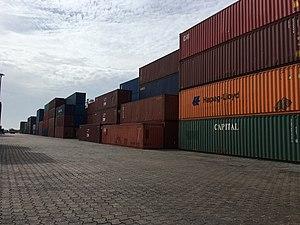
Conteneurs sur un terminal au Port Autonome de Cotonou
Le Port de Cotonou, est un port autonome béninois situé dans la ville de Cotonou. Seul port du Bénin, il est le poumon de l'économie béninoise. Il participe à 90 % des échanges avec l’extérieur, engendre jusqu’à 60 % du Produit Intérieur Brut et contribue à 45 % des recettes fiscales.